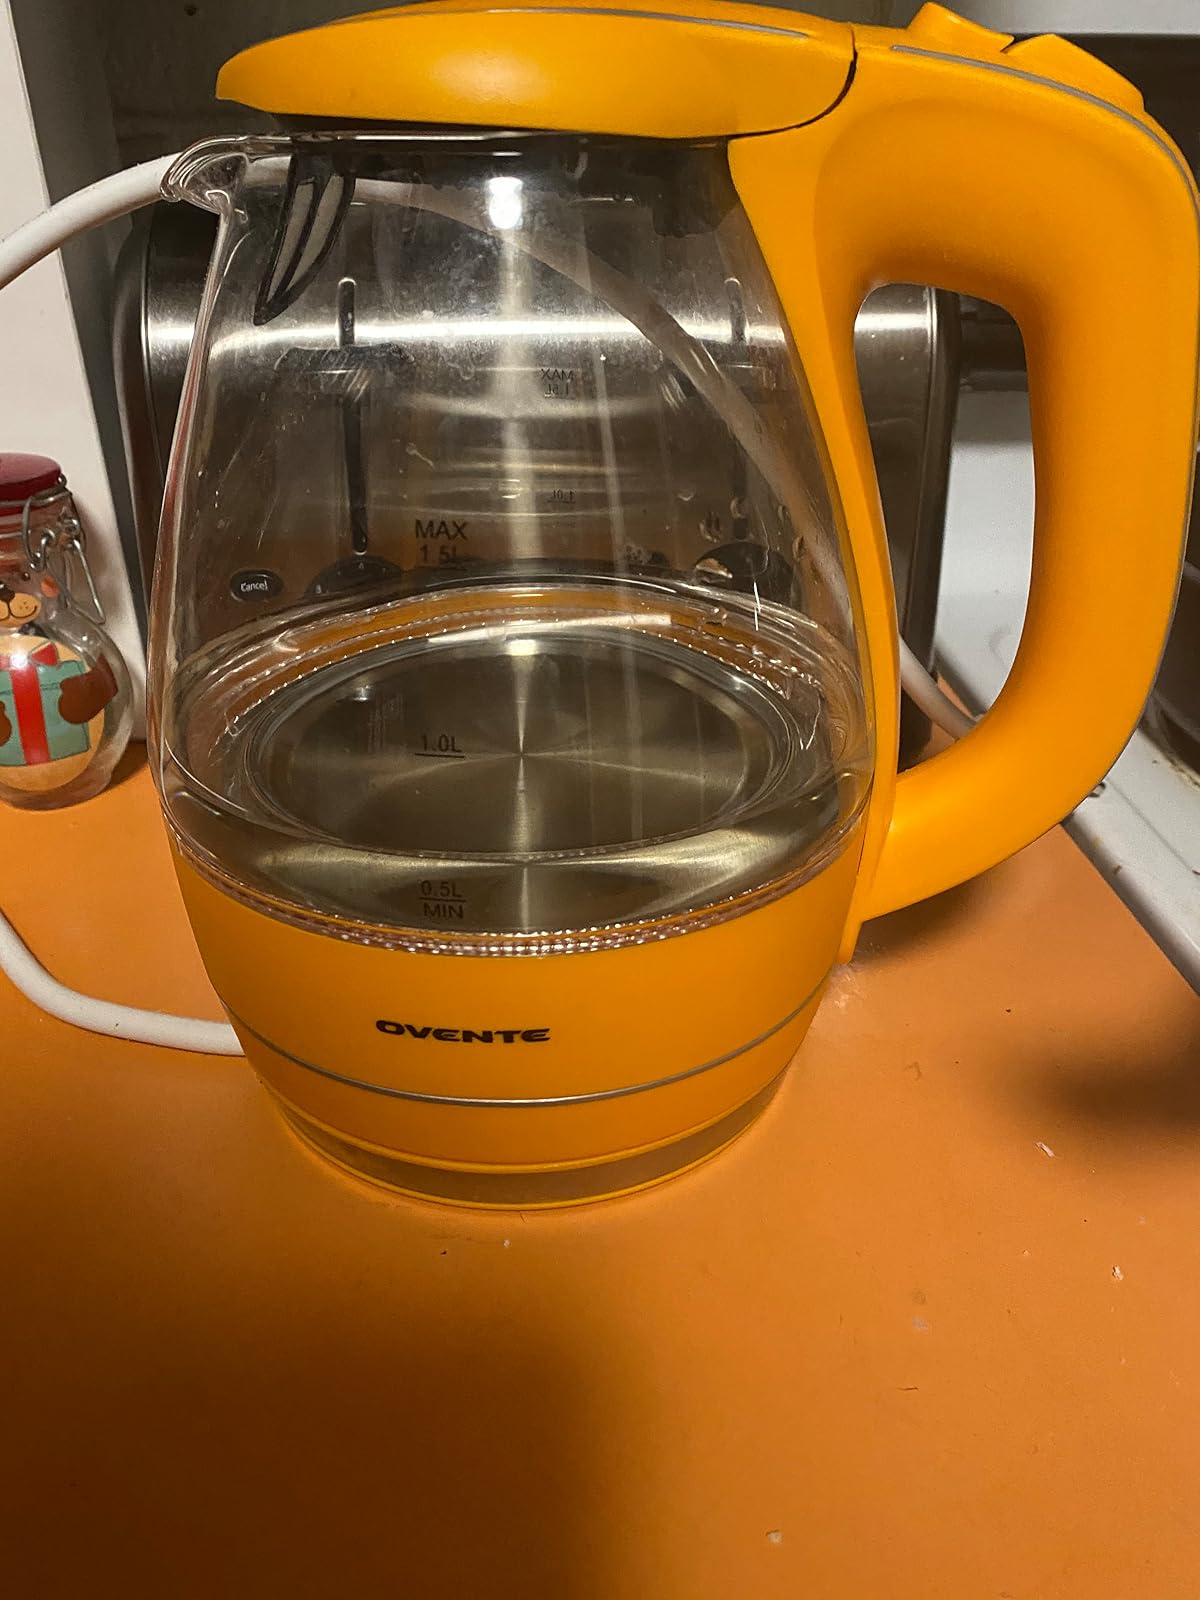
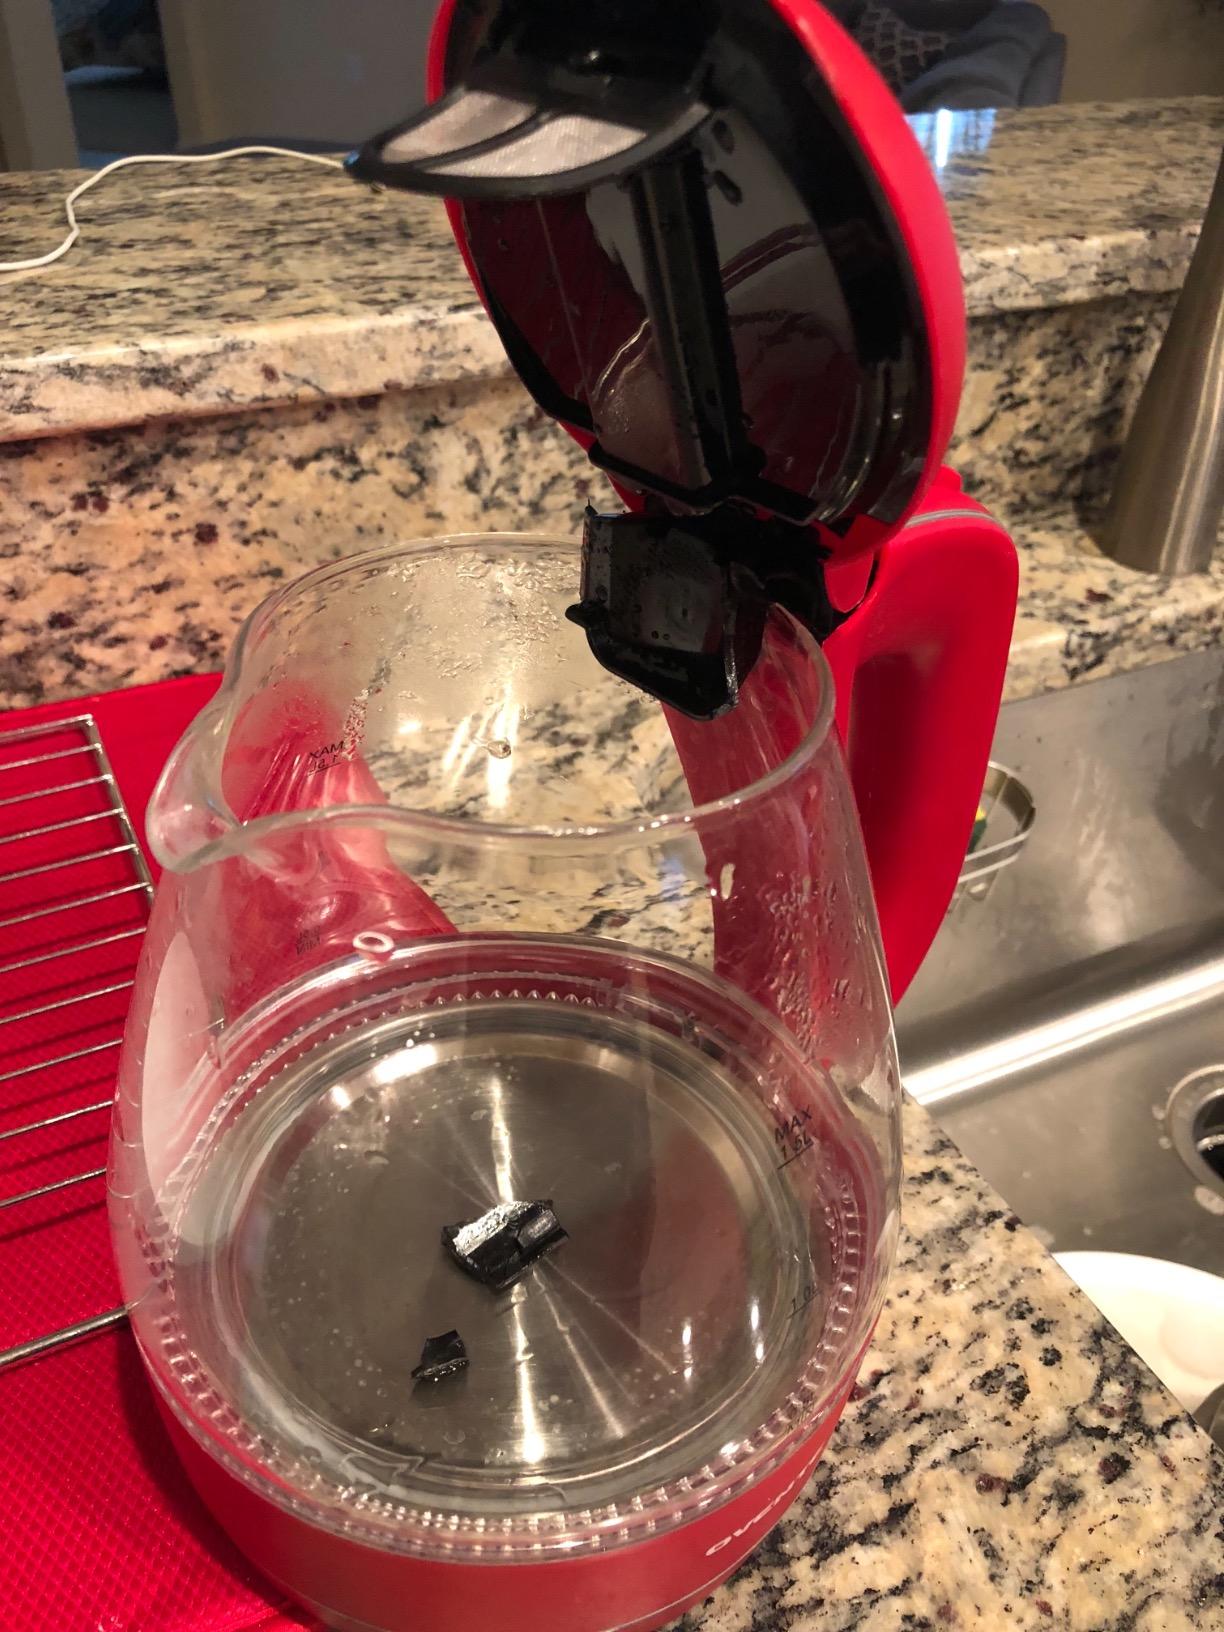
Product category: items_kettle
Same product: no